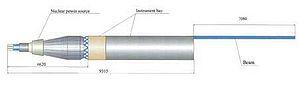
Cosmos 1867 est un satellite de reconnaissance océanique radar RORSAT à alimentation nucléaire lancé par l’Union soviétique le 10 juillet 1987. Il a été placé sur orbite à environ 800 km. Sa mission était de surveiller les océans pour les navires militaire et commerciaux, et il a opéré pendant environ onze mois.
Cosmos 1818 était un satellite de surveillance soviétique à alimentation nucléaire du programme RORSAT, qui surveillait les navires de l'OTAN à l'aide de radars. Cosmos 1818 a été le premier satellite à utiliser le réacteur à fission TOPAZ-1. En juillet 2008, le satellite a été endommagé et du liquide de refroidissement au sodium s’en est échappé.